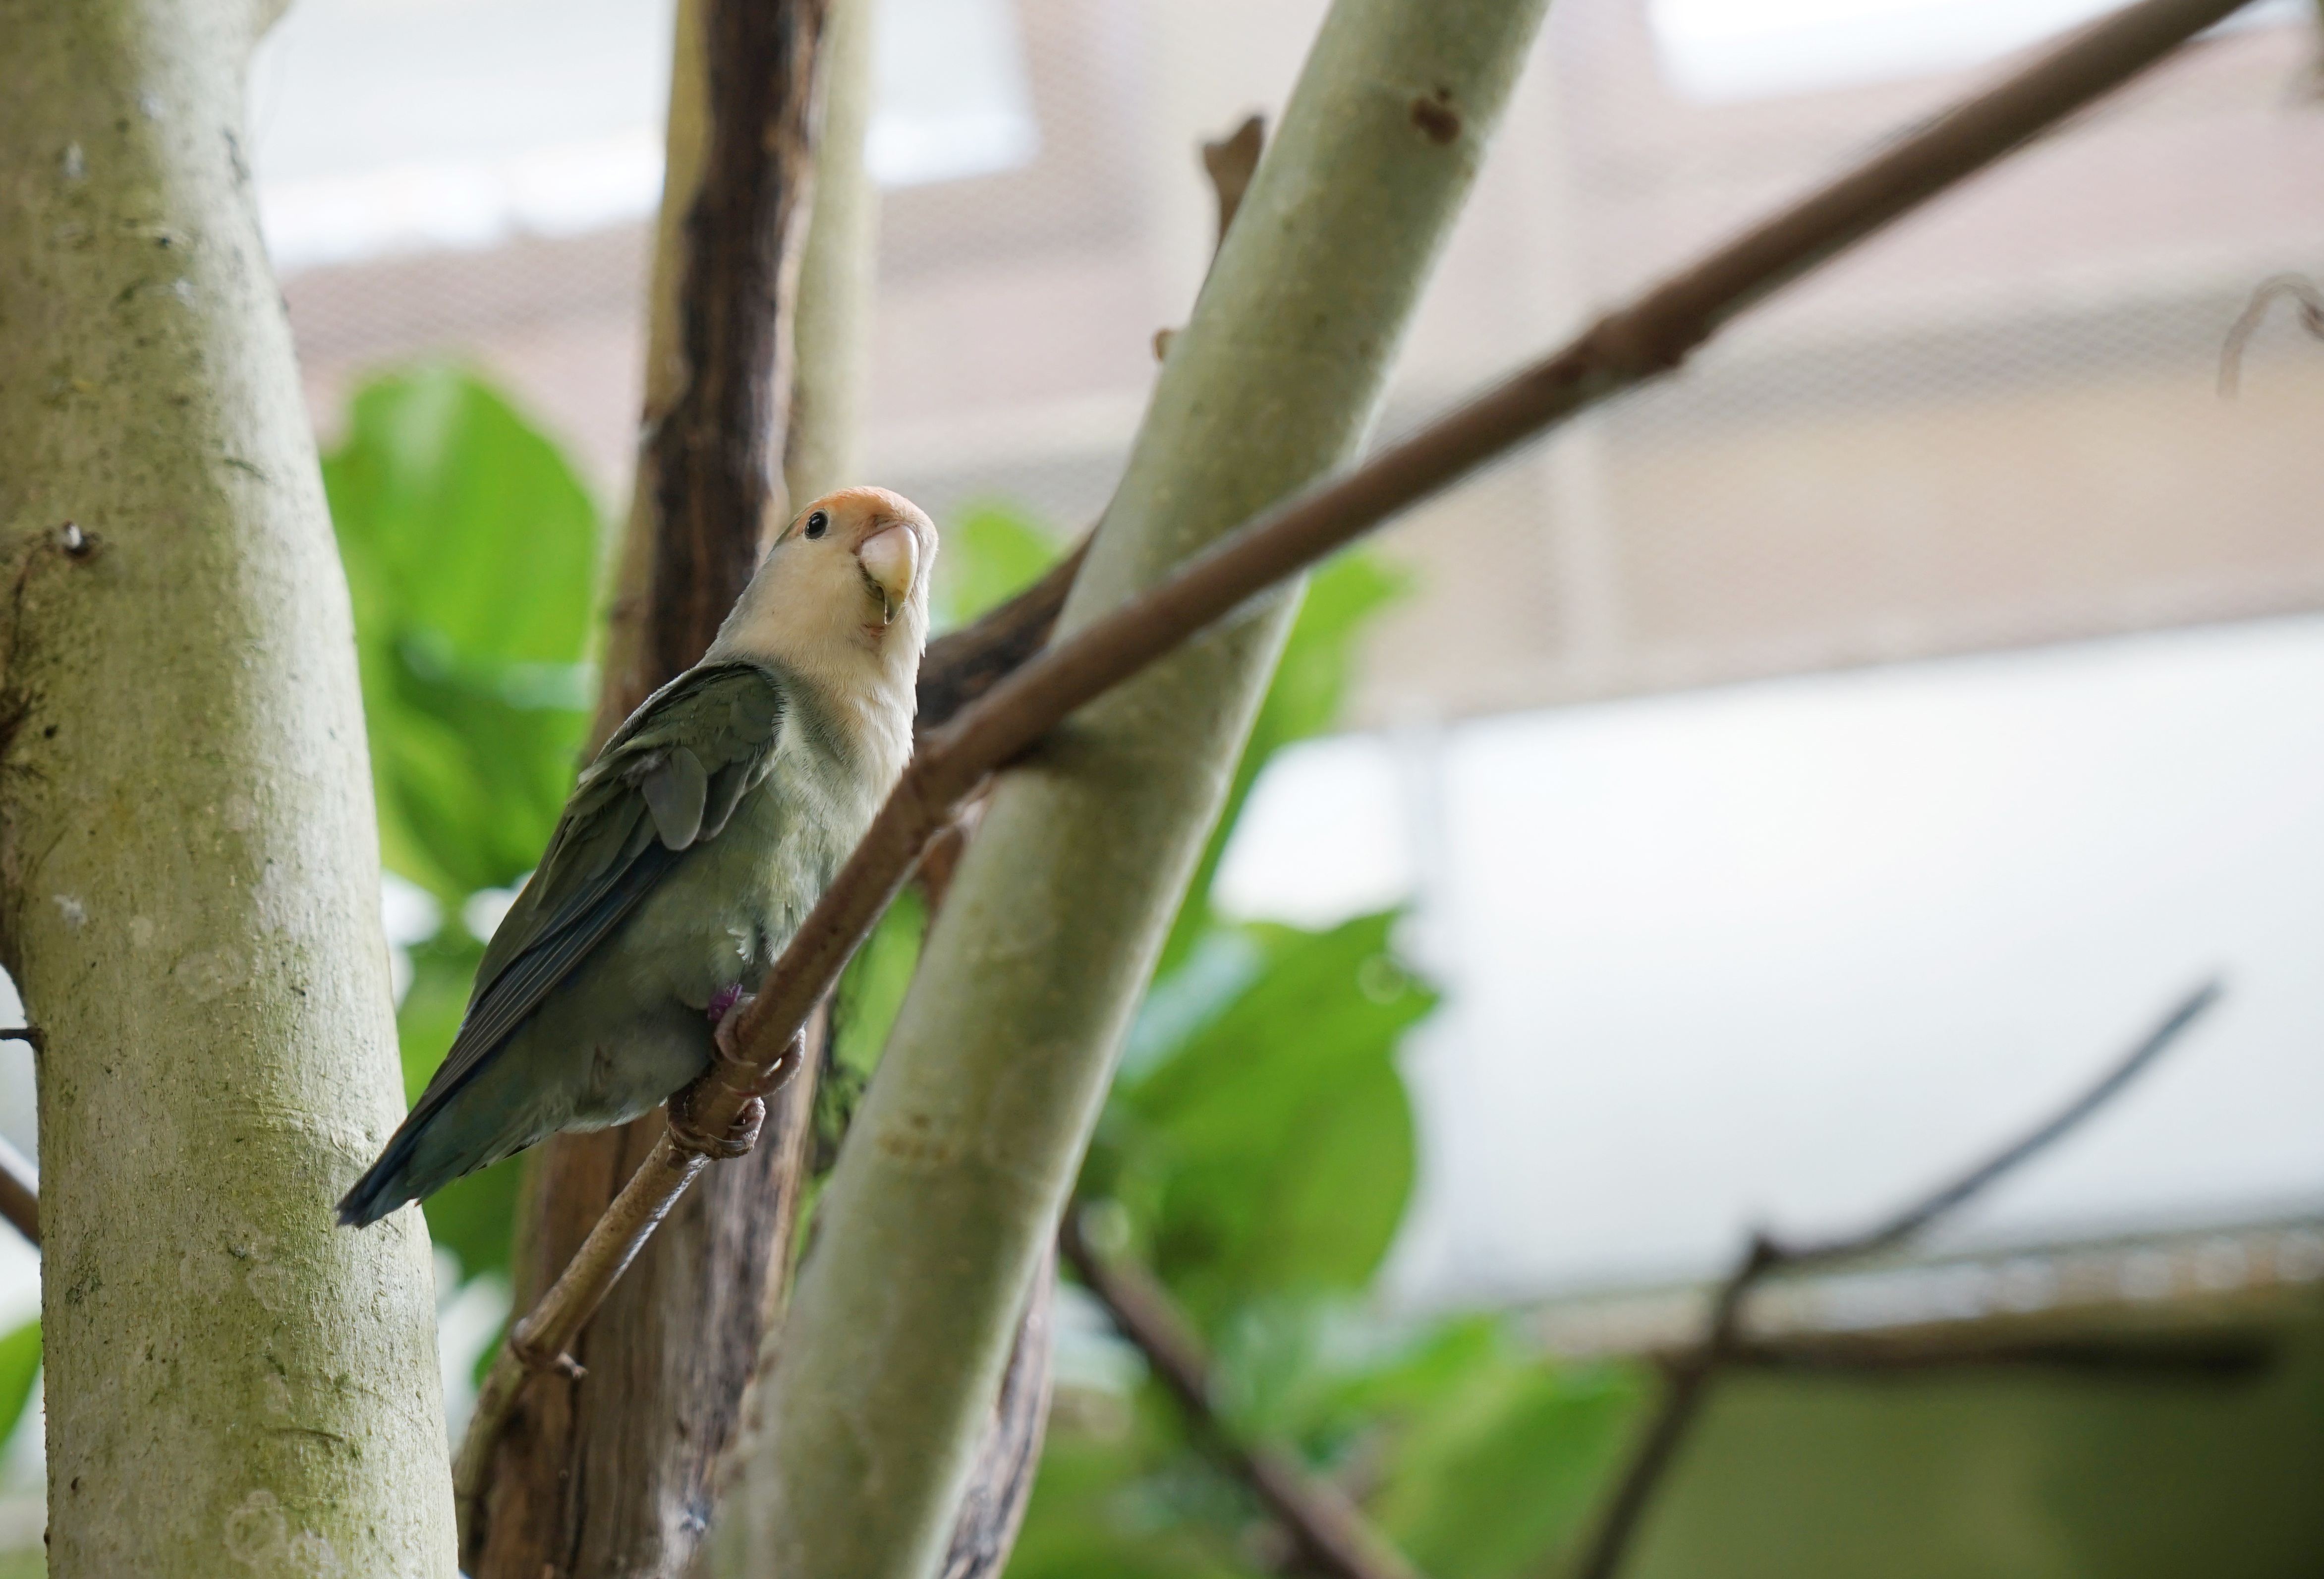
nature, branch, bird, animal, wildlife, green, beak, colorful, feather, fauna, plumage, vertebrate, parrot, finch, animal world, old world flycatcher, perching bird